Sigismund III Vasa

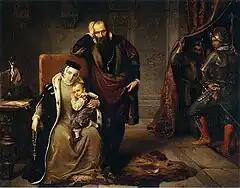
John III, his wife Catherine Jagiellon and young Sigismund imprisoned at Gripsholm, as imagined in an 1859 painting by Józef Simmler.

Born on 20 June 1566 at Gripsholm Castle, Sigismund was the second child and only son of Catherine Jagiellon and Grand Duke John, who was a son of King Gustav I of Sweden. The couple was being held prisoner at Gripsholm since 1563 when John staged a failed rebellion against his deranged brother Eric XIV of Sweden. Although Protestant Christians were growing political wing in Poland at the time, Sigismund was raised as a Roman Catholic. His mother Catherine was the daughter of Polish king Sigismund the Old and Bona Sforza of Milan, all of whom where practicing Catholics. Sigismund's older sister Isabella died aged two in 1566. His younger sister Anna was a Lutheran, but the close relationship between the two siblings remained unchanged until her death in 1625.